Union of Bulgaria and Romania

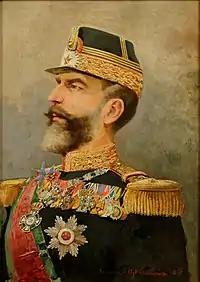
Prince Carol I of Romania, proposed candidate to the Bulgarian throne during 1878 and 1879

As a consequence of the Russo-Turkish War of 1877 and 1878, Bulgaria was established as an autonomous principality under Ottoman control. Its emergence saw the federalist proposals with Romania replaced by the possibility of a personal union as Bulgaria looked for a prince. Some viewed Prince Carol I of Romania as the most suitable person for this. Carol I had gained prestige as commander-in-chief of the Romanian Army in the war (in which Romania had also participated alongside Russia), ending in the country's full independence as determined by the Treaty of Berlin.